MIM-104 Patriot

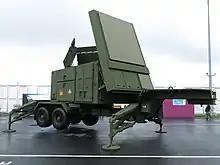
An AN/MPQ-65A AESA radar set

The Army is planning upgrades to the Patriot system's radar components, including a new digital processor that replaces the one used since the system's introduction. In 2017, the Patriot got a new AN/MPQ-65A active electronically scanned array (AESA) radar that has greater range and sharper discrimination. The main gallium nitride (GaN)-based AESA array measures , is a bolt-on replacement for the current antenna, and is oriented toward the primary threat; two new rear panel arrays are a quarter the size of the main array and let the system look behind and to the sides, providing 360-degree coverage. The GaN AESA radar also has up to 50 percent less maintenance costs. Instead of shining a single transmitter through many lenses, the GaN array uses many smaller transmitters, each with its own control, increasing flexibility and allowing it to work even if some transmitters do not.